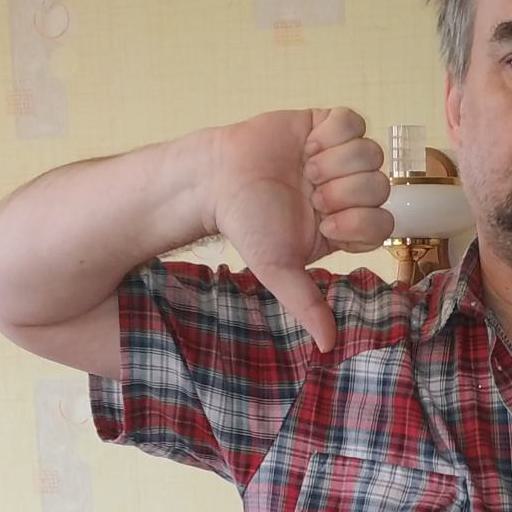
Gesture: dislike